(528381) 2008 ST291

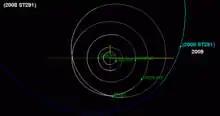
Orbit comparison of , Pluto and Neptune

Based on an absolute magnitude of 4.4, is estimated by "Johnston's Archive" to be about in diameter, assuming a typical albedo of 0.09 for trans-Neptunian objects. Astronomer Mike Brown estimates a slightly smaller 549 km from the same albedo and a fainter 4.6 magnitude. The Asteroid Dynamic Site records a brighter 4.3 magnitude, which calculates to 612 km using the same albedo (and same formula as "Johnston's"); using the average of these magnitudes and a standard assumed minor planet albedo range of 0.25 ~ 0.05, possible sizes of 345 to 773 km are produced.